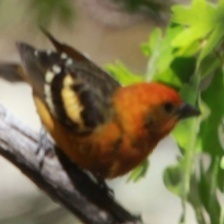
Species: FLAME TANAGER
Scientific name: PIRANGA BIDENTATA